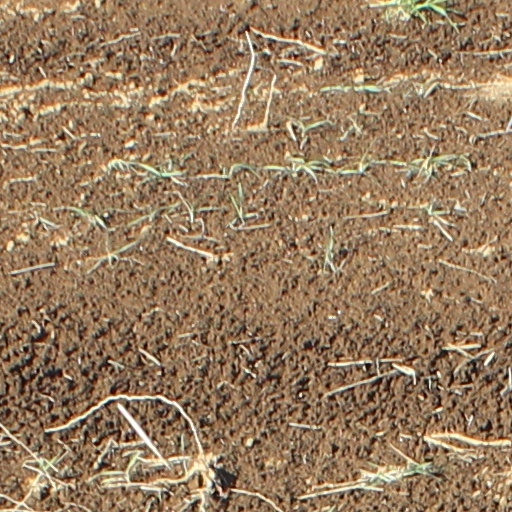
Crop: wheat